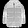
Label: Coat